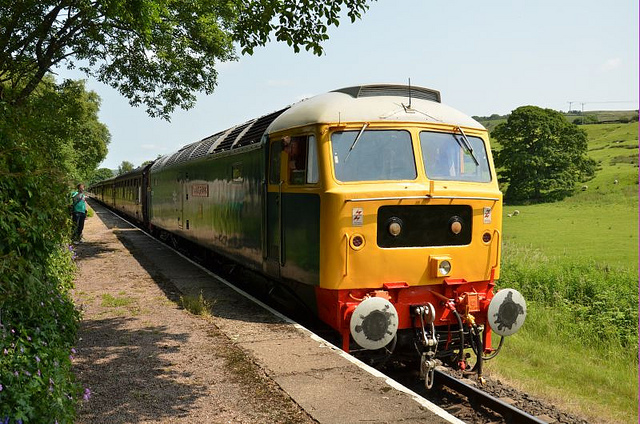
A yellow and green train traveling through a lush green field.

A train rolling down the train track by some grass.

Yellow and red train pulling a long series of cars behind it.

A different color train going down the train track beside a field.

An old train that is stopping by a platform that's in the country.